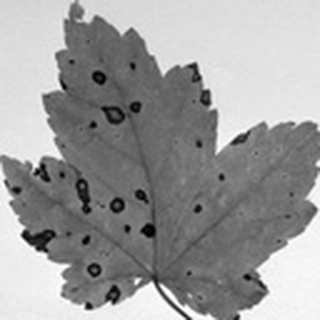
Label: cotton_target_spot